John William Mackay

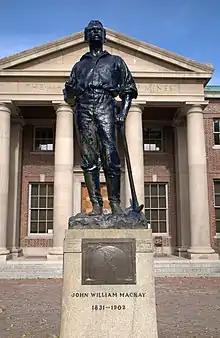
Statue of John William Mackay in front of Mackay School of Mines building in Reno, NV. By Gutzon Borglum, dedicated June 1908

Marie Louise Antionette Hungerford aka "Louise" was born in 1844 in New York. She moved with her parents in 1854 to the Downieville, CA goldfields. In 1863, at 19, she was married to Dr. Edmond Gardiner Bryant in Virginia City. Bryant invested unsuccessfully in stocks and mines and they became financially strapped. They had two daughters, the oldest Eva. Bryant carelessly allowed his youngest daughter to die by refusing to treat her illness. In 1865, Bryant somehow injured Eva, breaking her hip. In 1866, Bryant contracted tetanus in a mining camp and Louise became a widow at the age of 22.